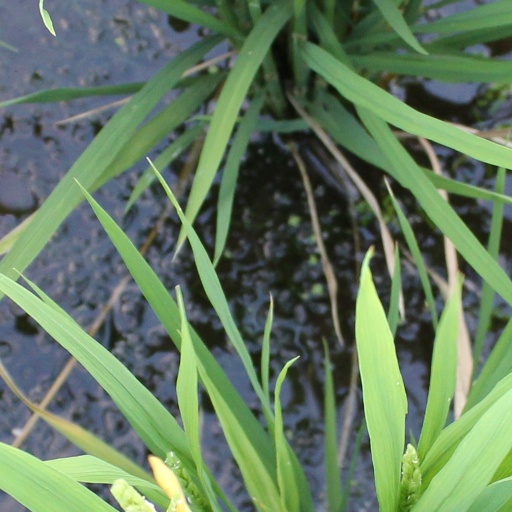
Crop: rice